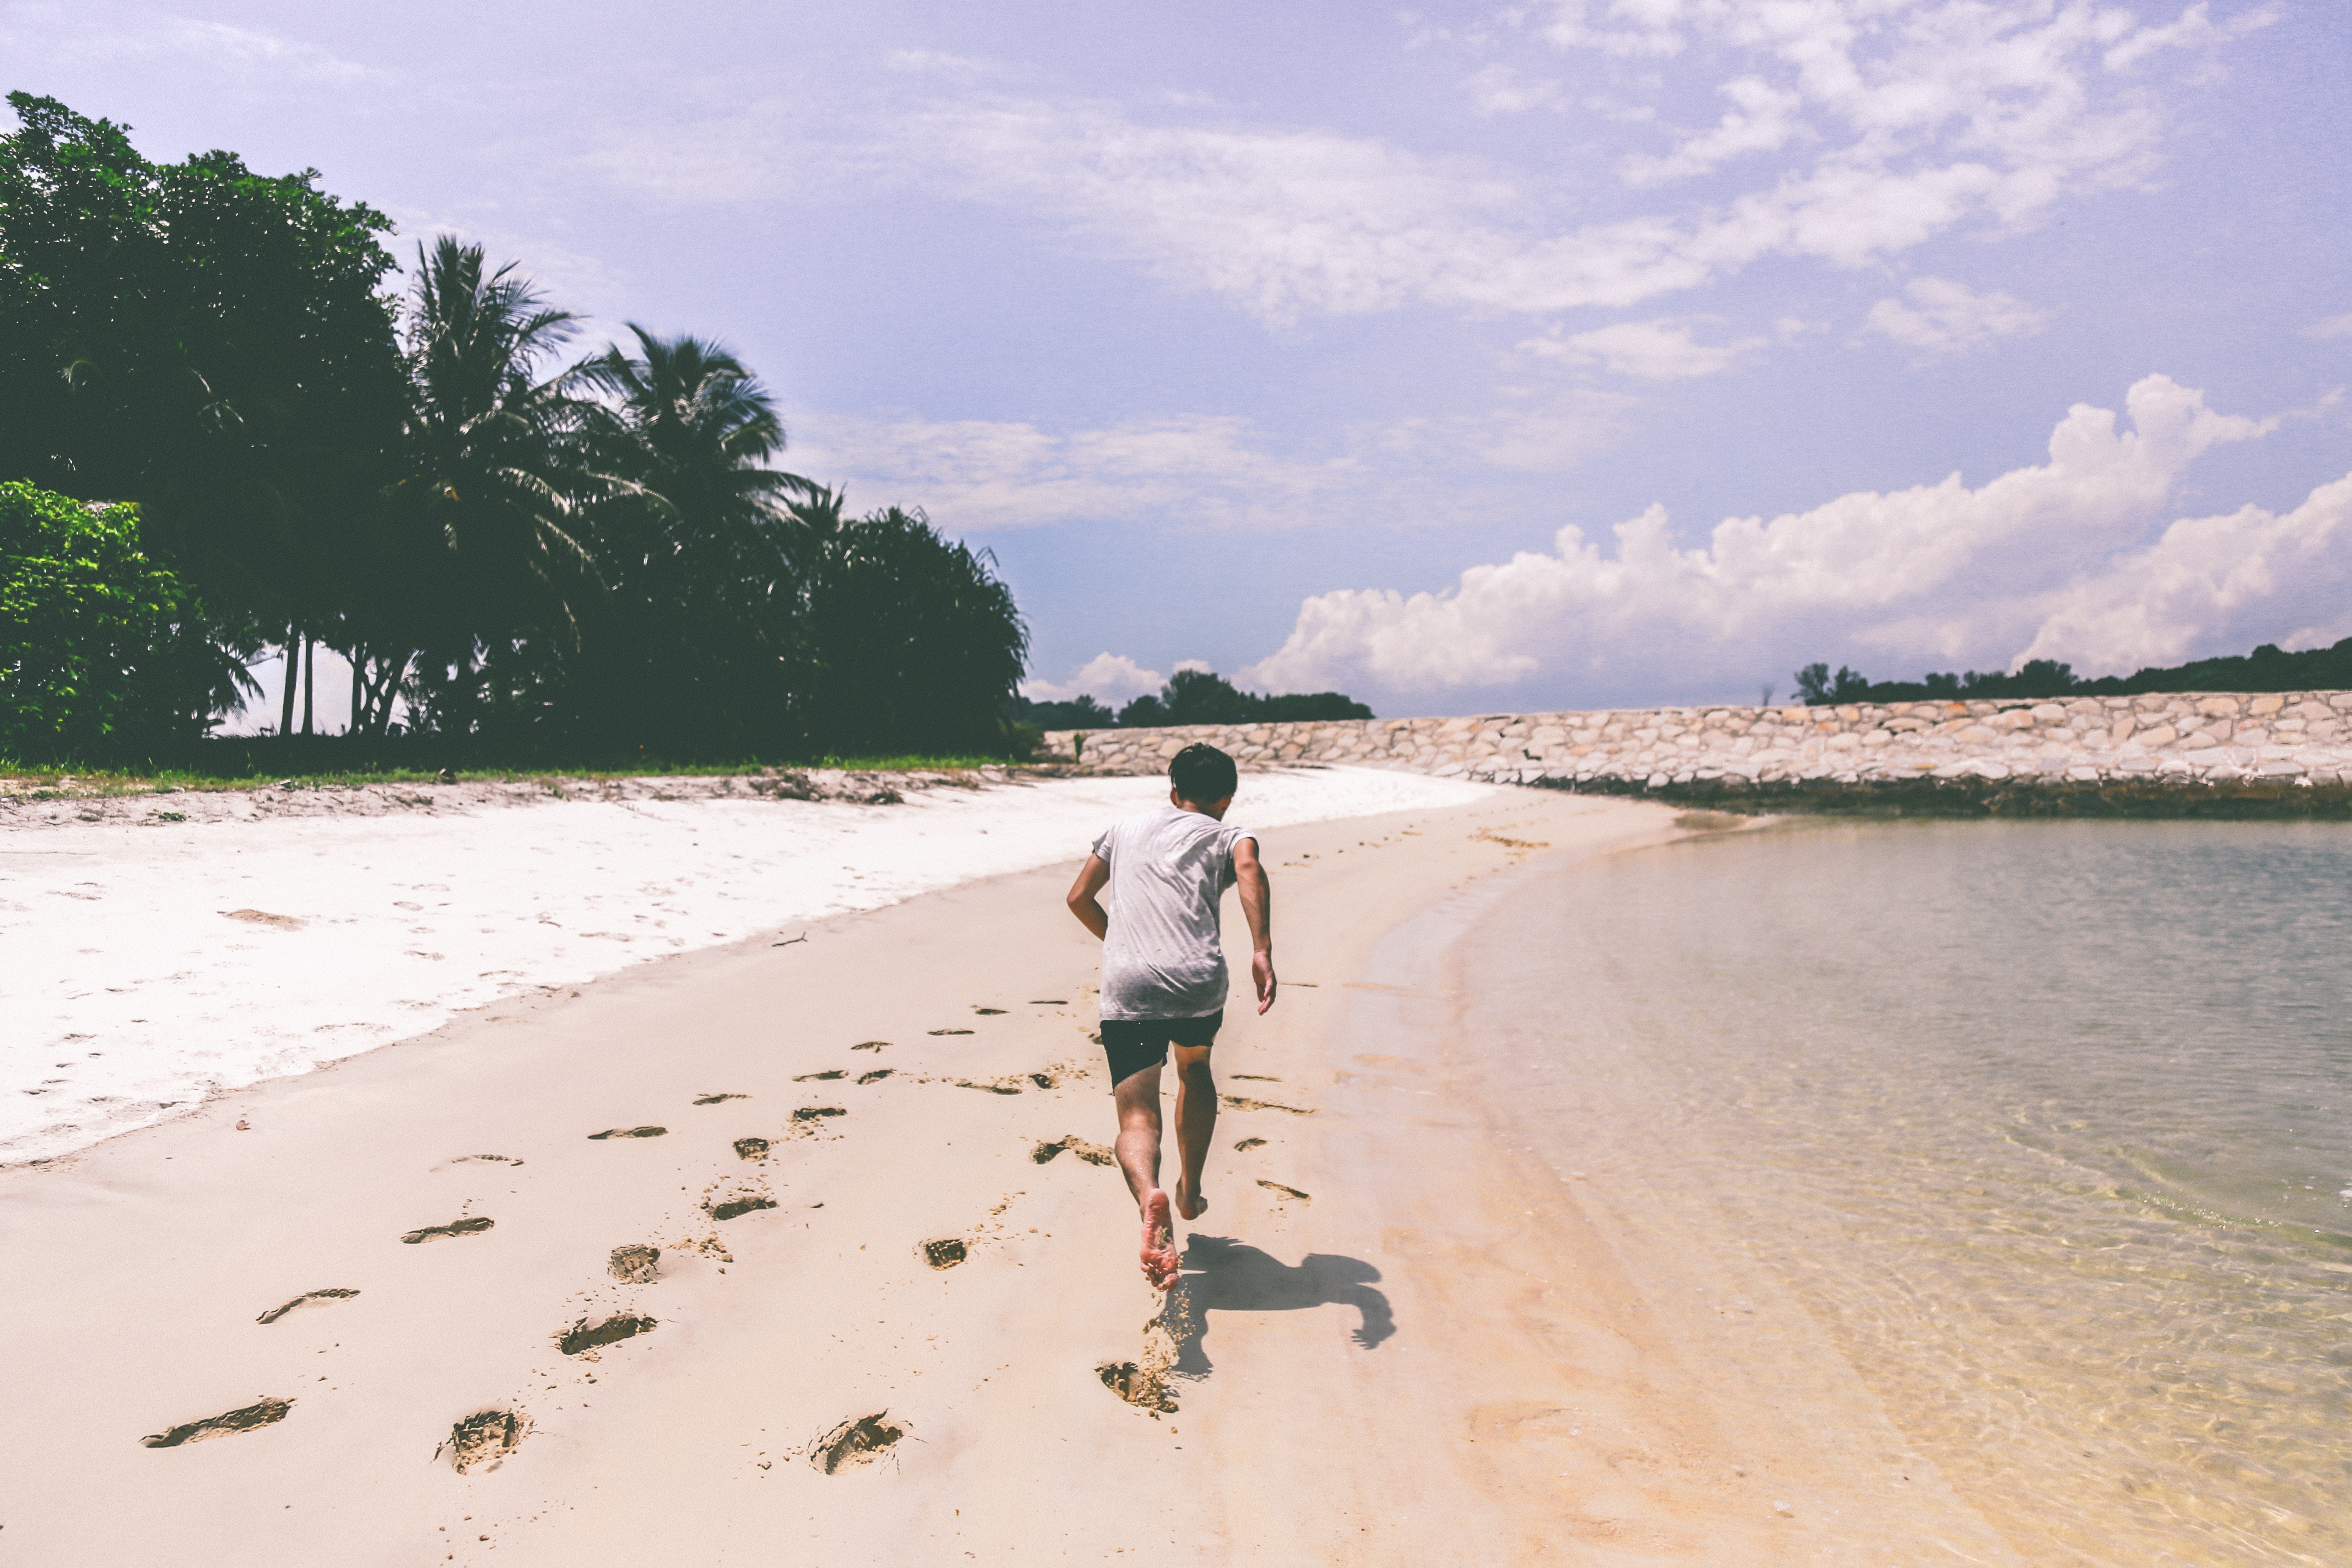
man, beach, sea, coast, water, sand, ocean, person, shore, wave, running, steps, vacation, male, seaside, training, bay, runner, jogger, exercise, lifestyle, fitness, workout, body of water, activity, footprints, outdoors, sports, athlete, bare feet